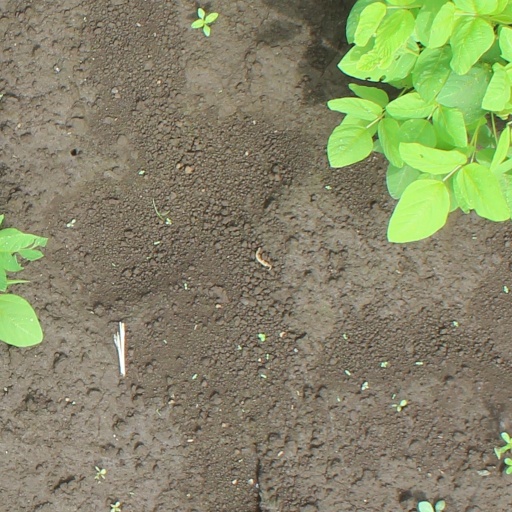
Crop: soybean